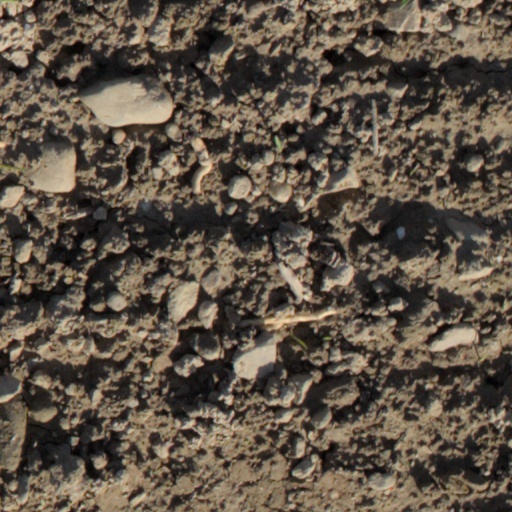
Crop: wheat